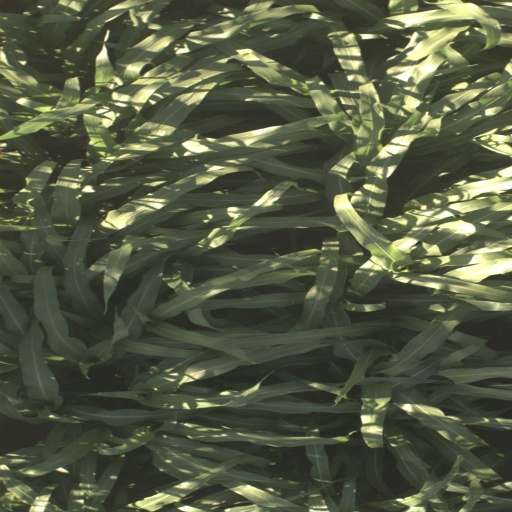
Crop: sorghum